Late modernism

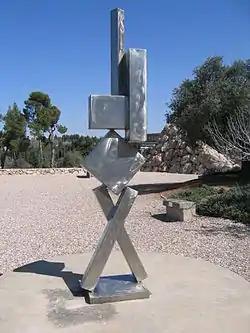
David Smith, "CUBI VI", 1963

In abstract painting and sculpture during the 1950s and 1960s Geometric abstraction emerged as an important direction in the works of many sculptors and painters. In painting color field painting, minimalism, hard-edge painting and lyrical abstraction constituted radical new directions.